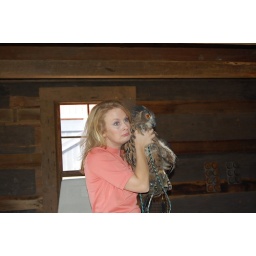
Marianne with her Eagle Owl. This one is a female but she also owns a male in Wetumpka, AL.